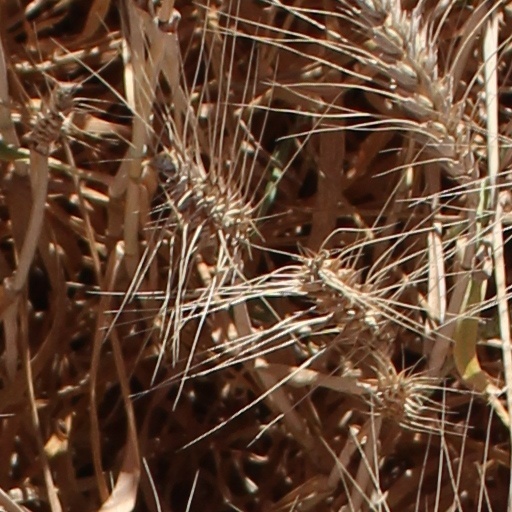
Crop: wheat